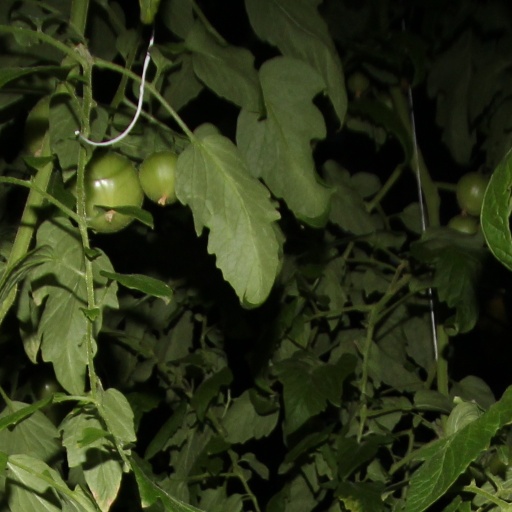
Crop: tomato